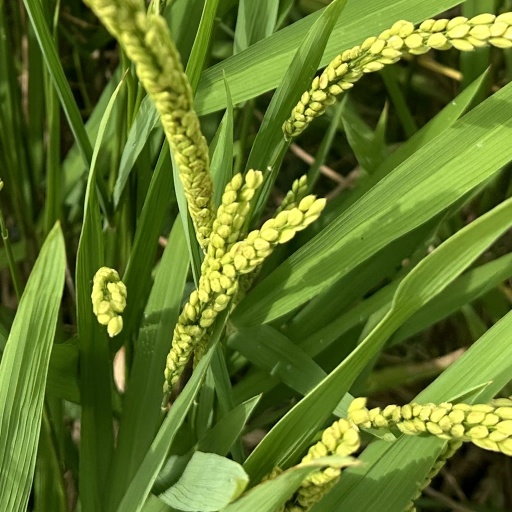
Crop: rice